Watain

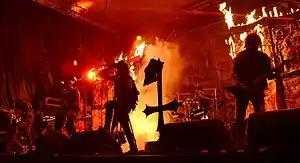
Watain performing at Fall of Summer Festival 2014

Watain is a Swedish black metal band, formed in 1998. The band's name is taken from an early recording by the American black metal group Von. The band have become famous for their theistic Satanist views and for their live shows which involve pyrotechnics, candles, Satanic rituals, animal carcasses, and blood. At a now-notorious live performance in Brooklyn in 2014, they doused audience members in animal blood, allegedly causing some members of the audience to vomit. This was picked up and publicised by TMZ, generating controversy around the incident. To date they have released seven full-length albums, as well as three live albums and a number of demos and EPs. Their most recent album "The Agony & Ecstasy of Watain" was released on 29 April 2022 through Nuclear Blast. The band's core lineup has remained stable since their formation, consisting of Erik Danielsson, Pelle Forsberg, and Håkan Jonsson, though as of 2015 Jonsson no longer performs live, Emil Svensson (aka E. Forcas) of fellow Uppsala death metal band Degial was recruited as live drummer.